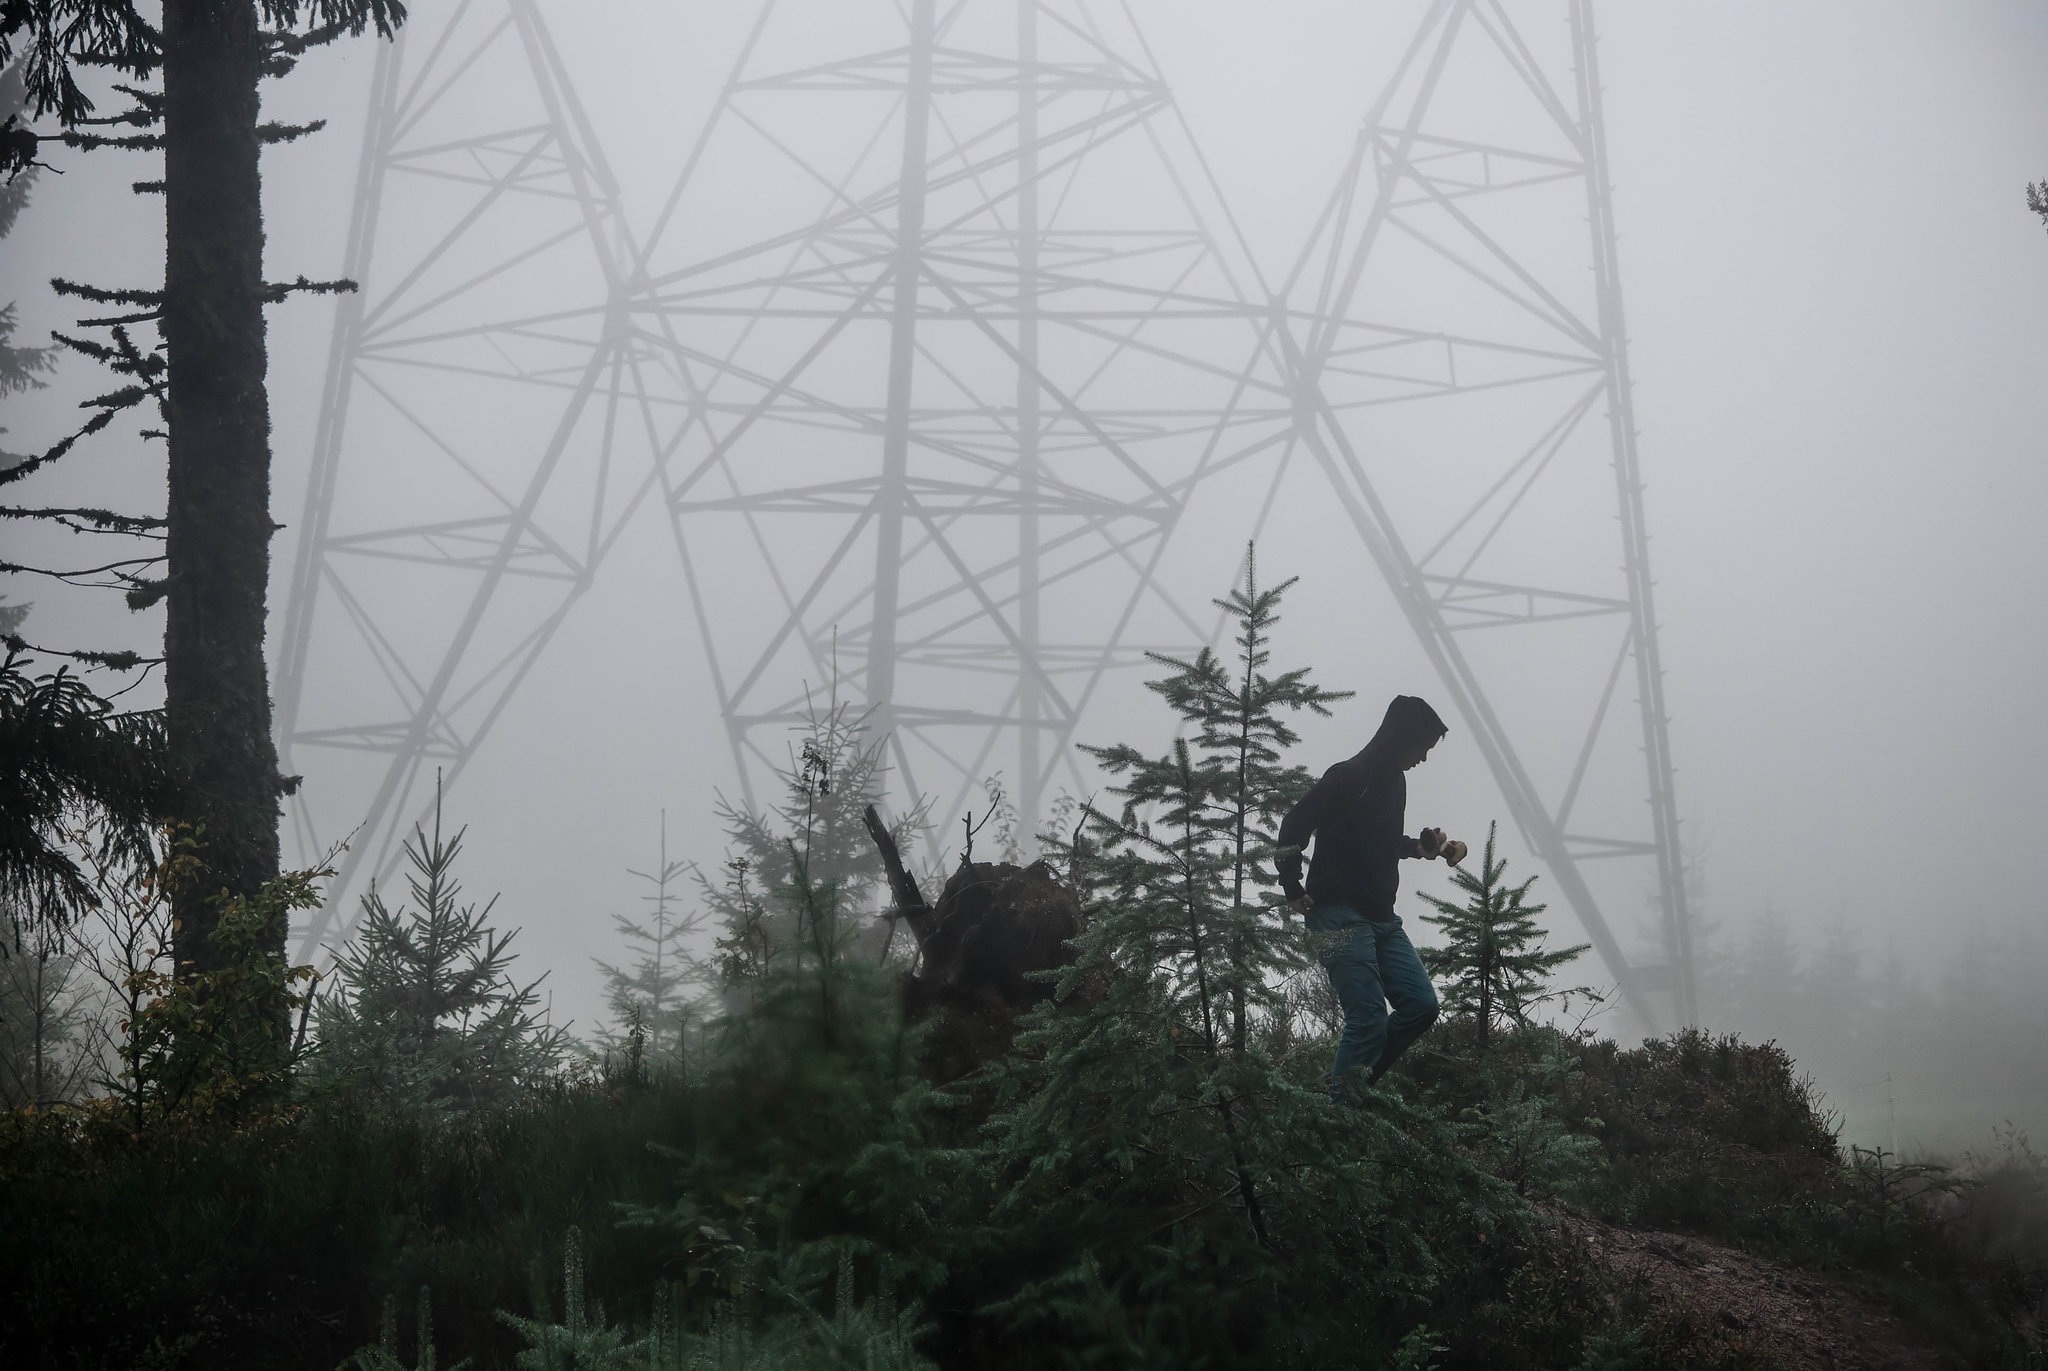
landscape, tree, nature, forest, silhouette, light, fog, mist, wind, france, mystery, tower, weather, mushroom, electricity, trees, outdoors, woods, misty, electric, alsace, voltage, transmission tower, atmospheric phenomenon, woody plant, outdoor structure, overhead power line